Fungus

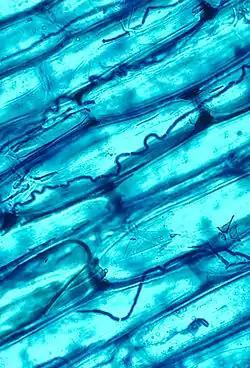
The dark filaments are hyphae of the endophytic fungus "Epichloë coenophiala" in the intercellular spaces of tall fescue leaf sheath tissue

The mycorrhizal symbiosis is ancient, dating back to at least 400 million years. It often increases the plant's uptake of inorganic compounds, such as nitrate and phosphate from soils having low concentrations of these key plant nutrients. The fungal partners may also mediate plant-to-plant transfer of carbohydrates and other nutrients. Such mycorrhizal communities are called "common mycorrhizal networks". A special case of mycorrhiza is myco-heterotrophy, whereby the plant parasitizes the fungus, obtaining all of its nutrients from its fungal symbiont. Some fungal species inhabit the tissues inside roots, stems, and leaves, in which case they are called endophytes. Similar to mycorrhiza, endophytic colonization by fungi may benefit both symbionts; for example, endophytes of grasses impart to their host increased resistance to herbivores and other environmental stresses and receive food and shelter from the plant in return.